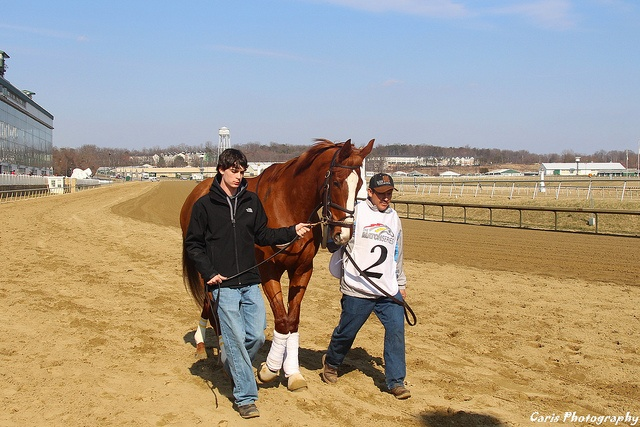
A couple of men walking a brown horse down a dirt track.
Two people are leading a horse around a track.
Two men hold on to a brown horses bridle on a dirt track.
Two men walking a horse around a track.
Two men walking a horse on the racetrack.